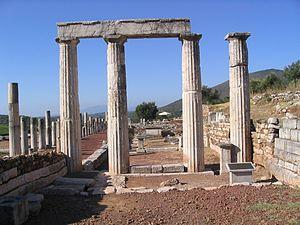
Portique du stade de Messène, Péloponnèse.